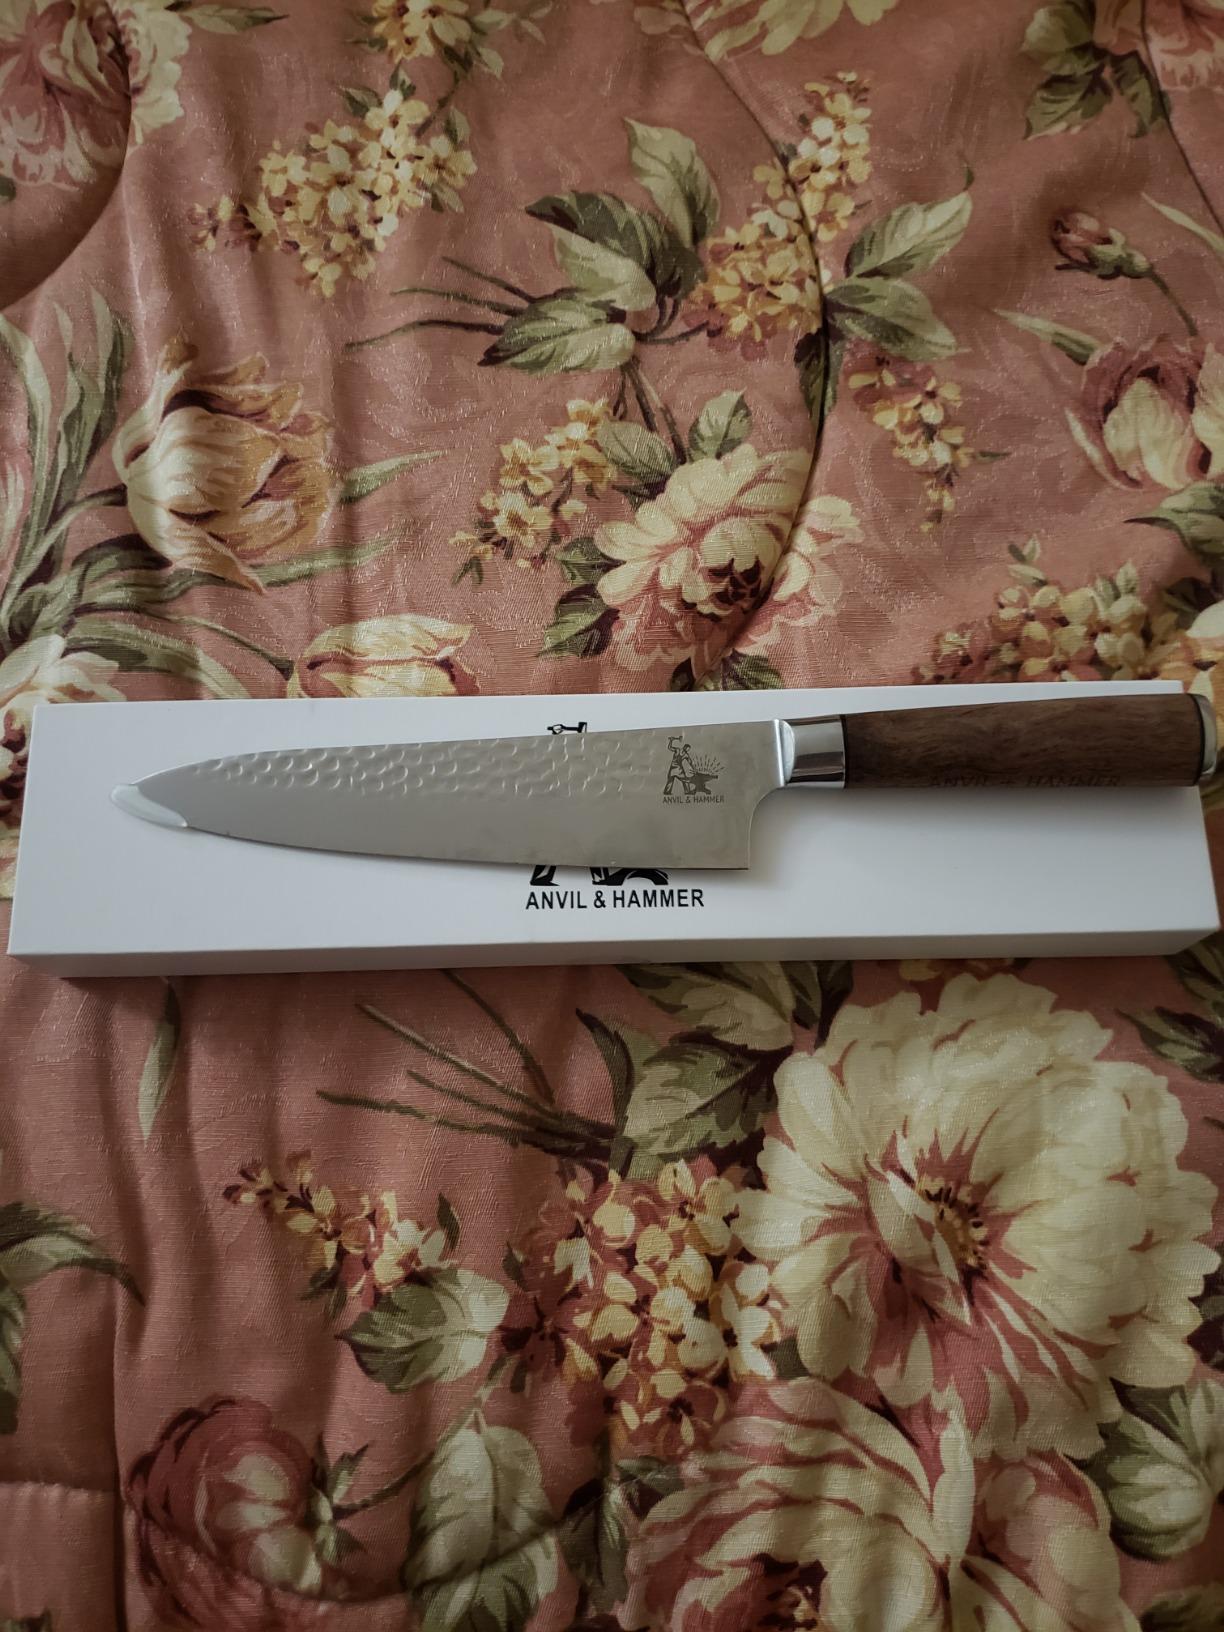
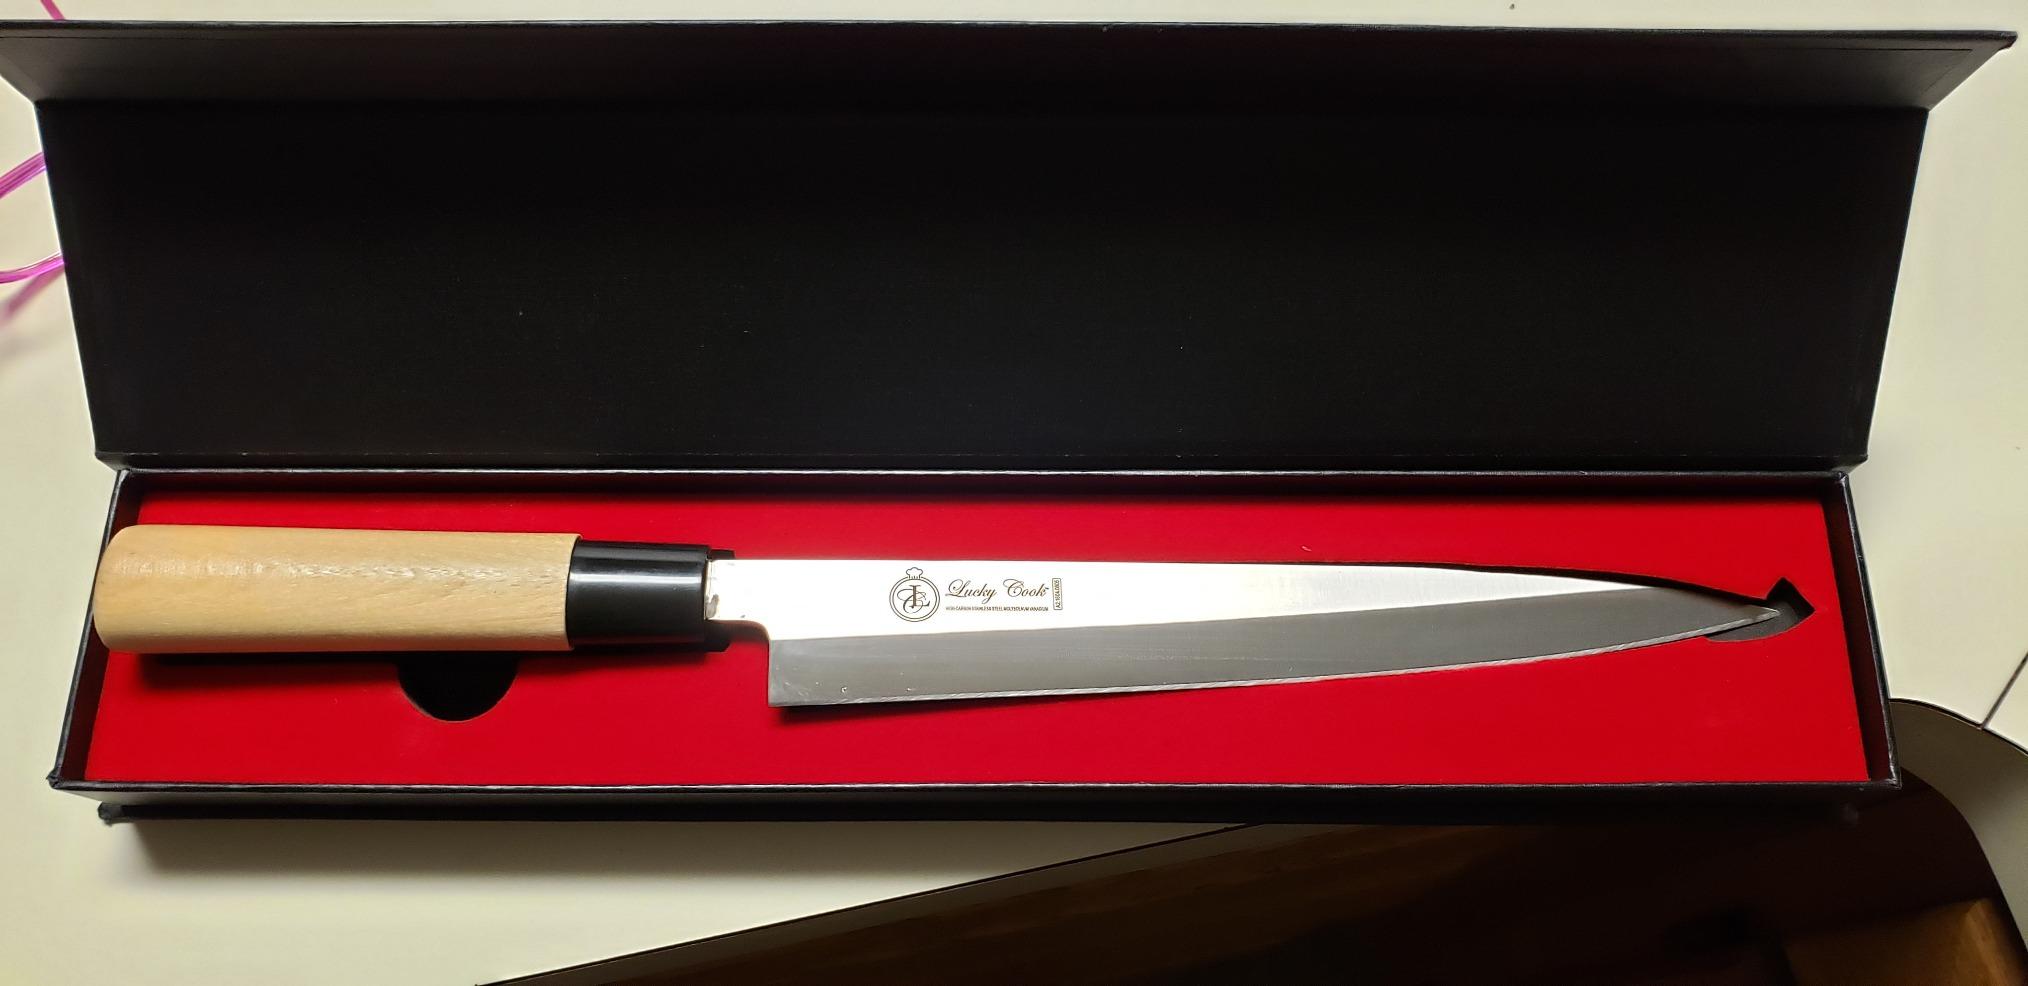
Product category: items_knife
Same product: no